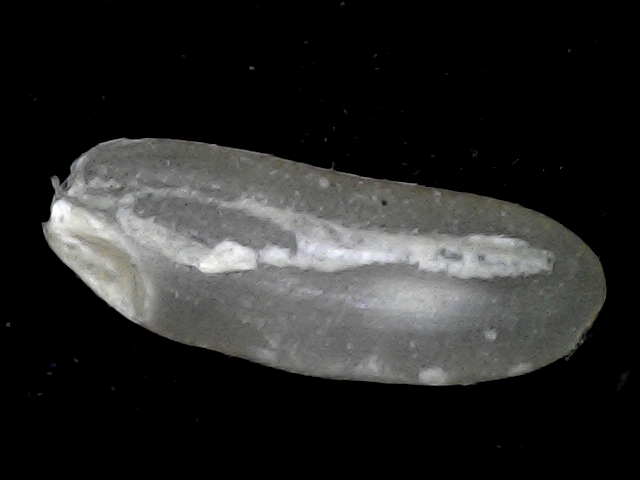
Rice variety: BD72